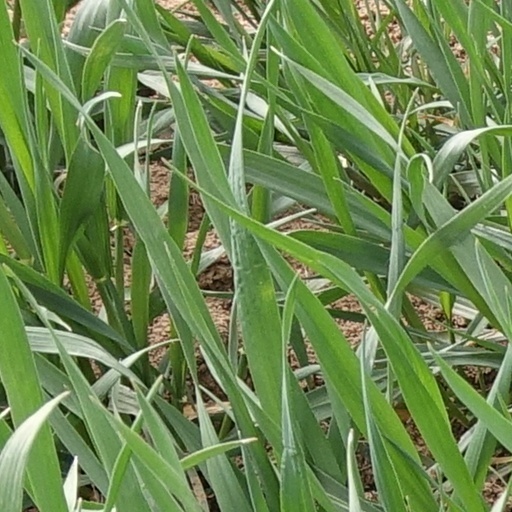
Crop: wheat